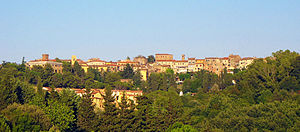
Guardistallo
Guardistallo er en kommune i Provinsen Pisa i den italienske region Toscana, som ligger omkring 70 kilometer sydvest fra Firenze og omkring 50 kilometer sydøst fra Pisa.